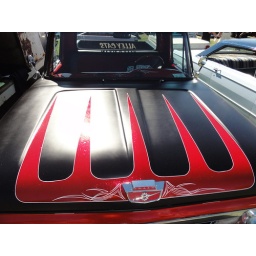
A sweet Ford F-100 pickup. You gotta love the candy red scallops against the flat black base.